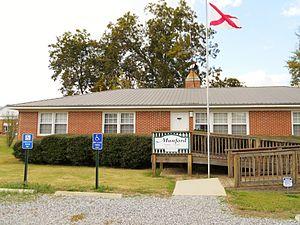
Munford est une municipalité américaine située dans le comté de Talladega en Alabama.